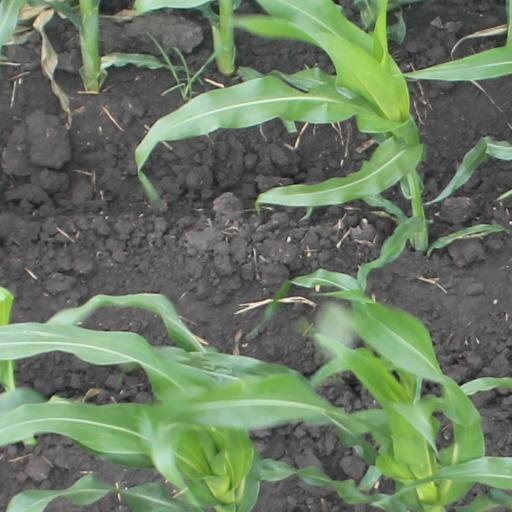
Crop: maize; corn